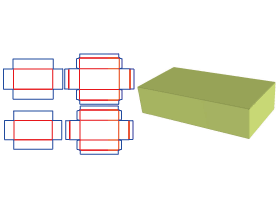
Label: cardboard